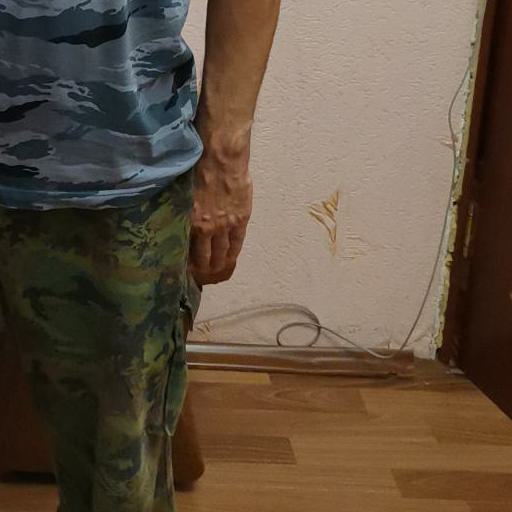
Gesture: no_gesture